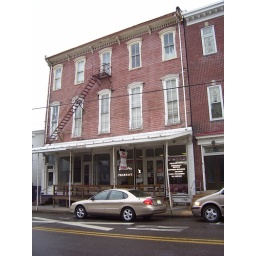
This old building is home to the only pharmacy in Tremont. Now it has closed down.